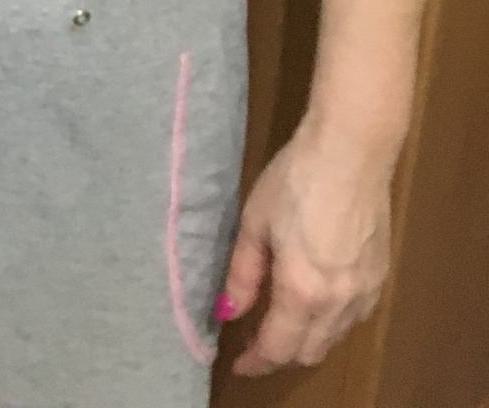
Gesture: no_gesture